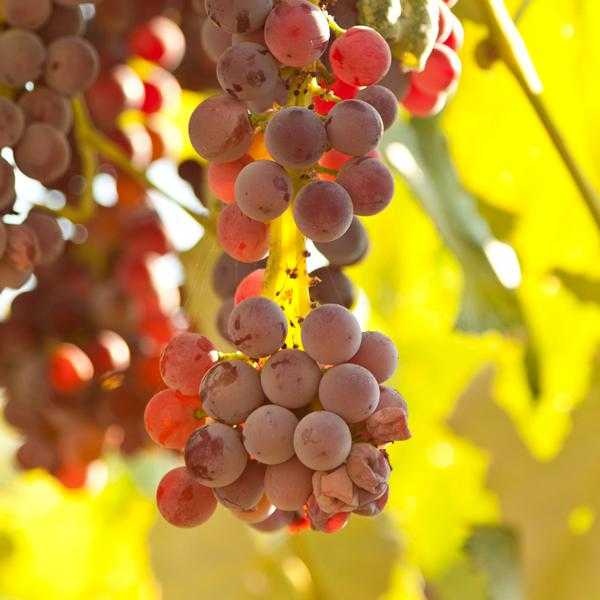
Label: Grapes